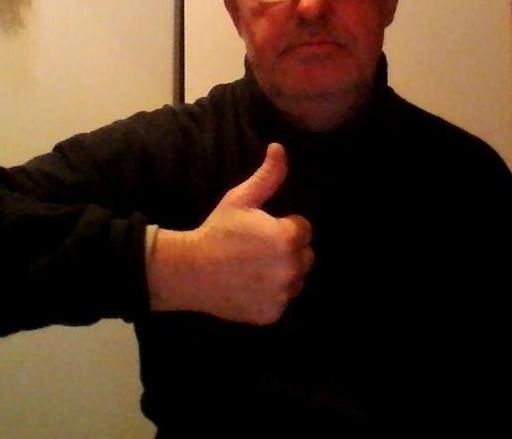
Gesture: like